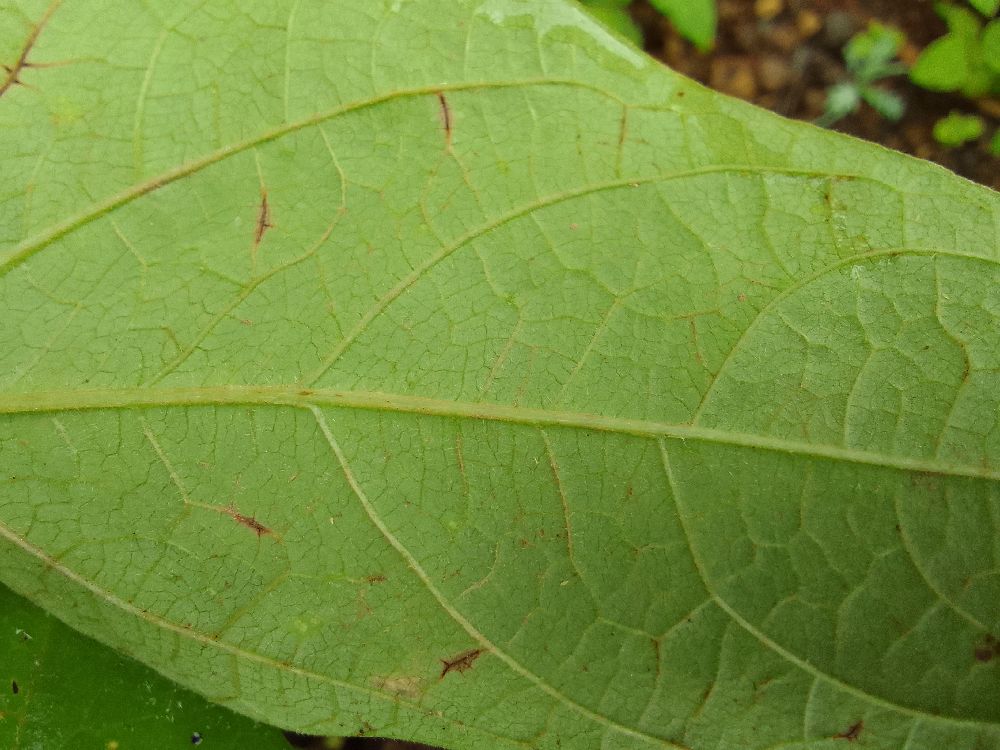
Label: anthracnose